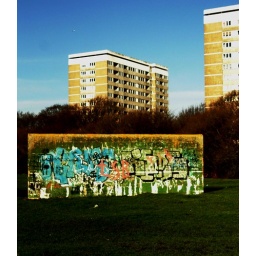
This wall was just in the middle of a field with 4 or 5 horses! Weird!